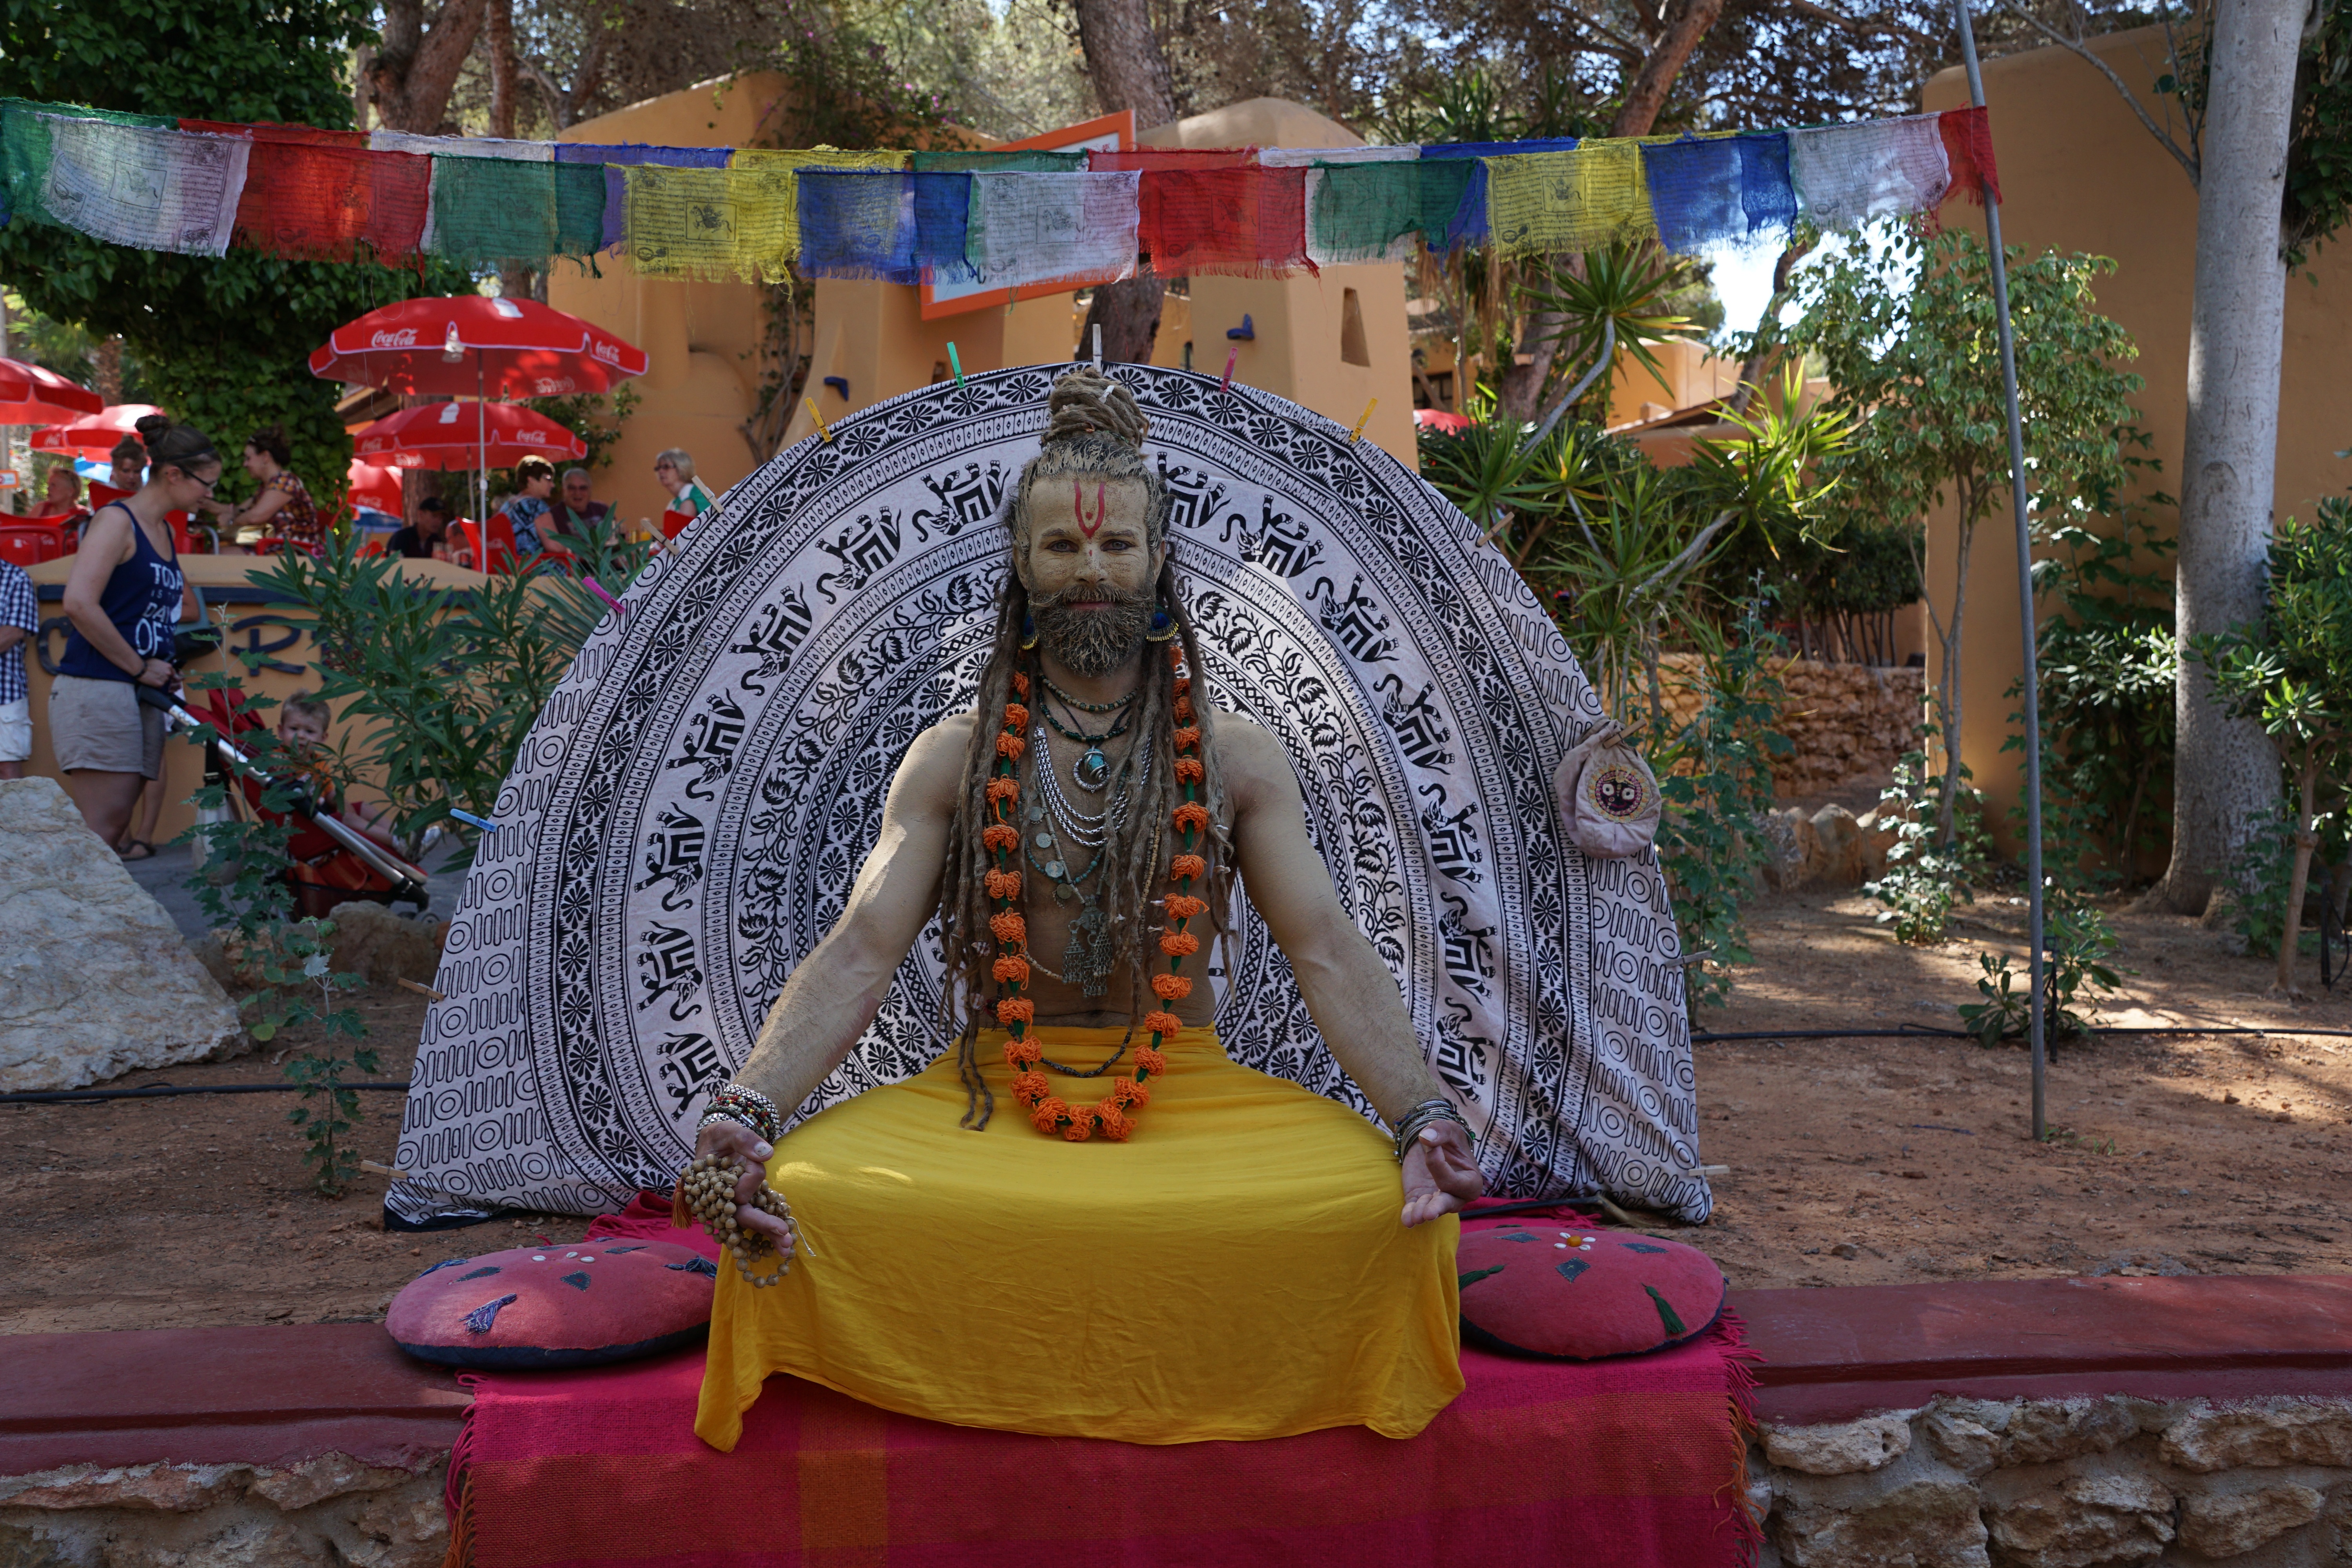
monument, statue, balance, rest, sculpture, art, meditation, temple, yoga, carving, tradition